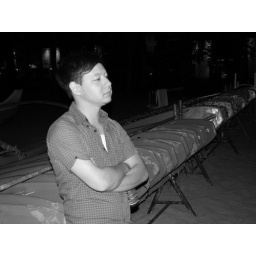
indulging me by standing in front of the boat at Waikiki Beach